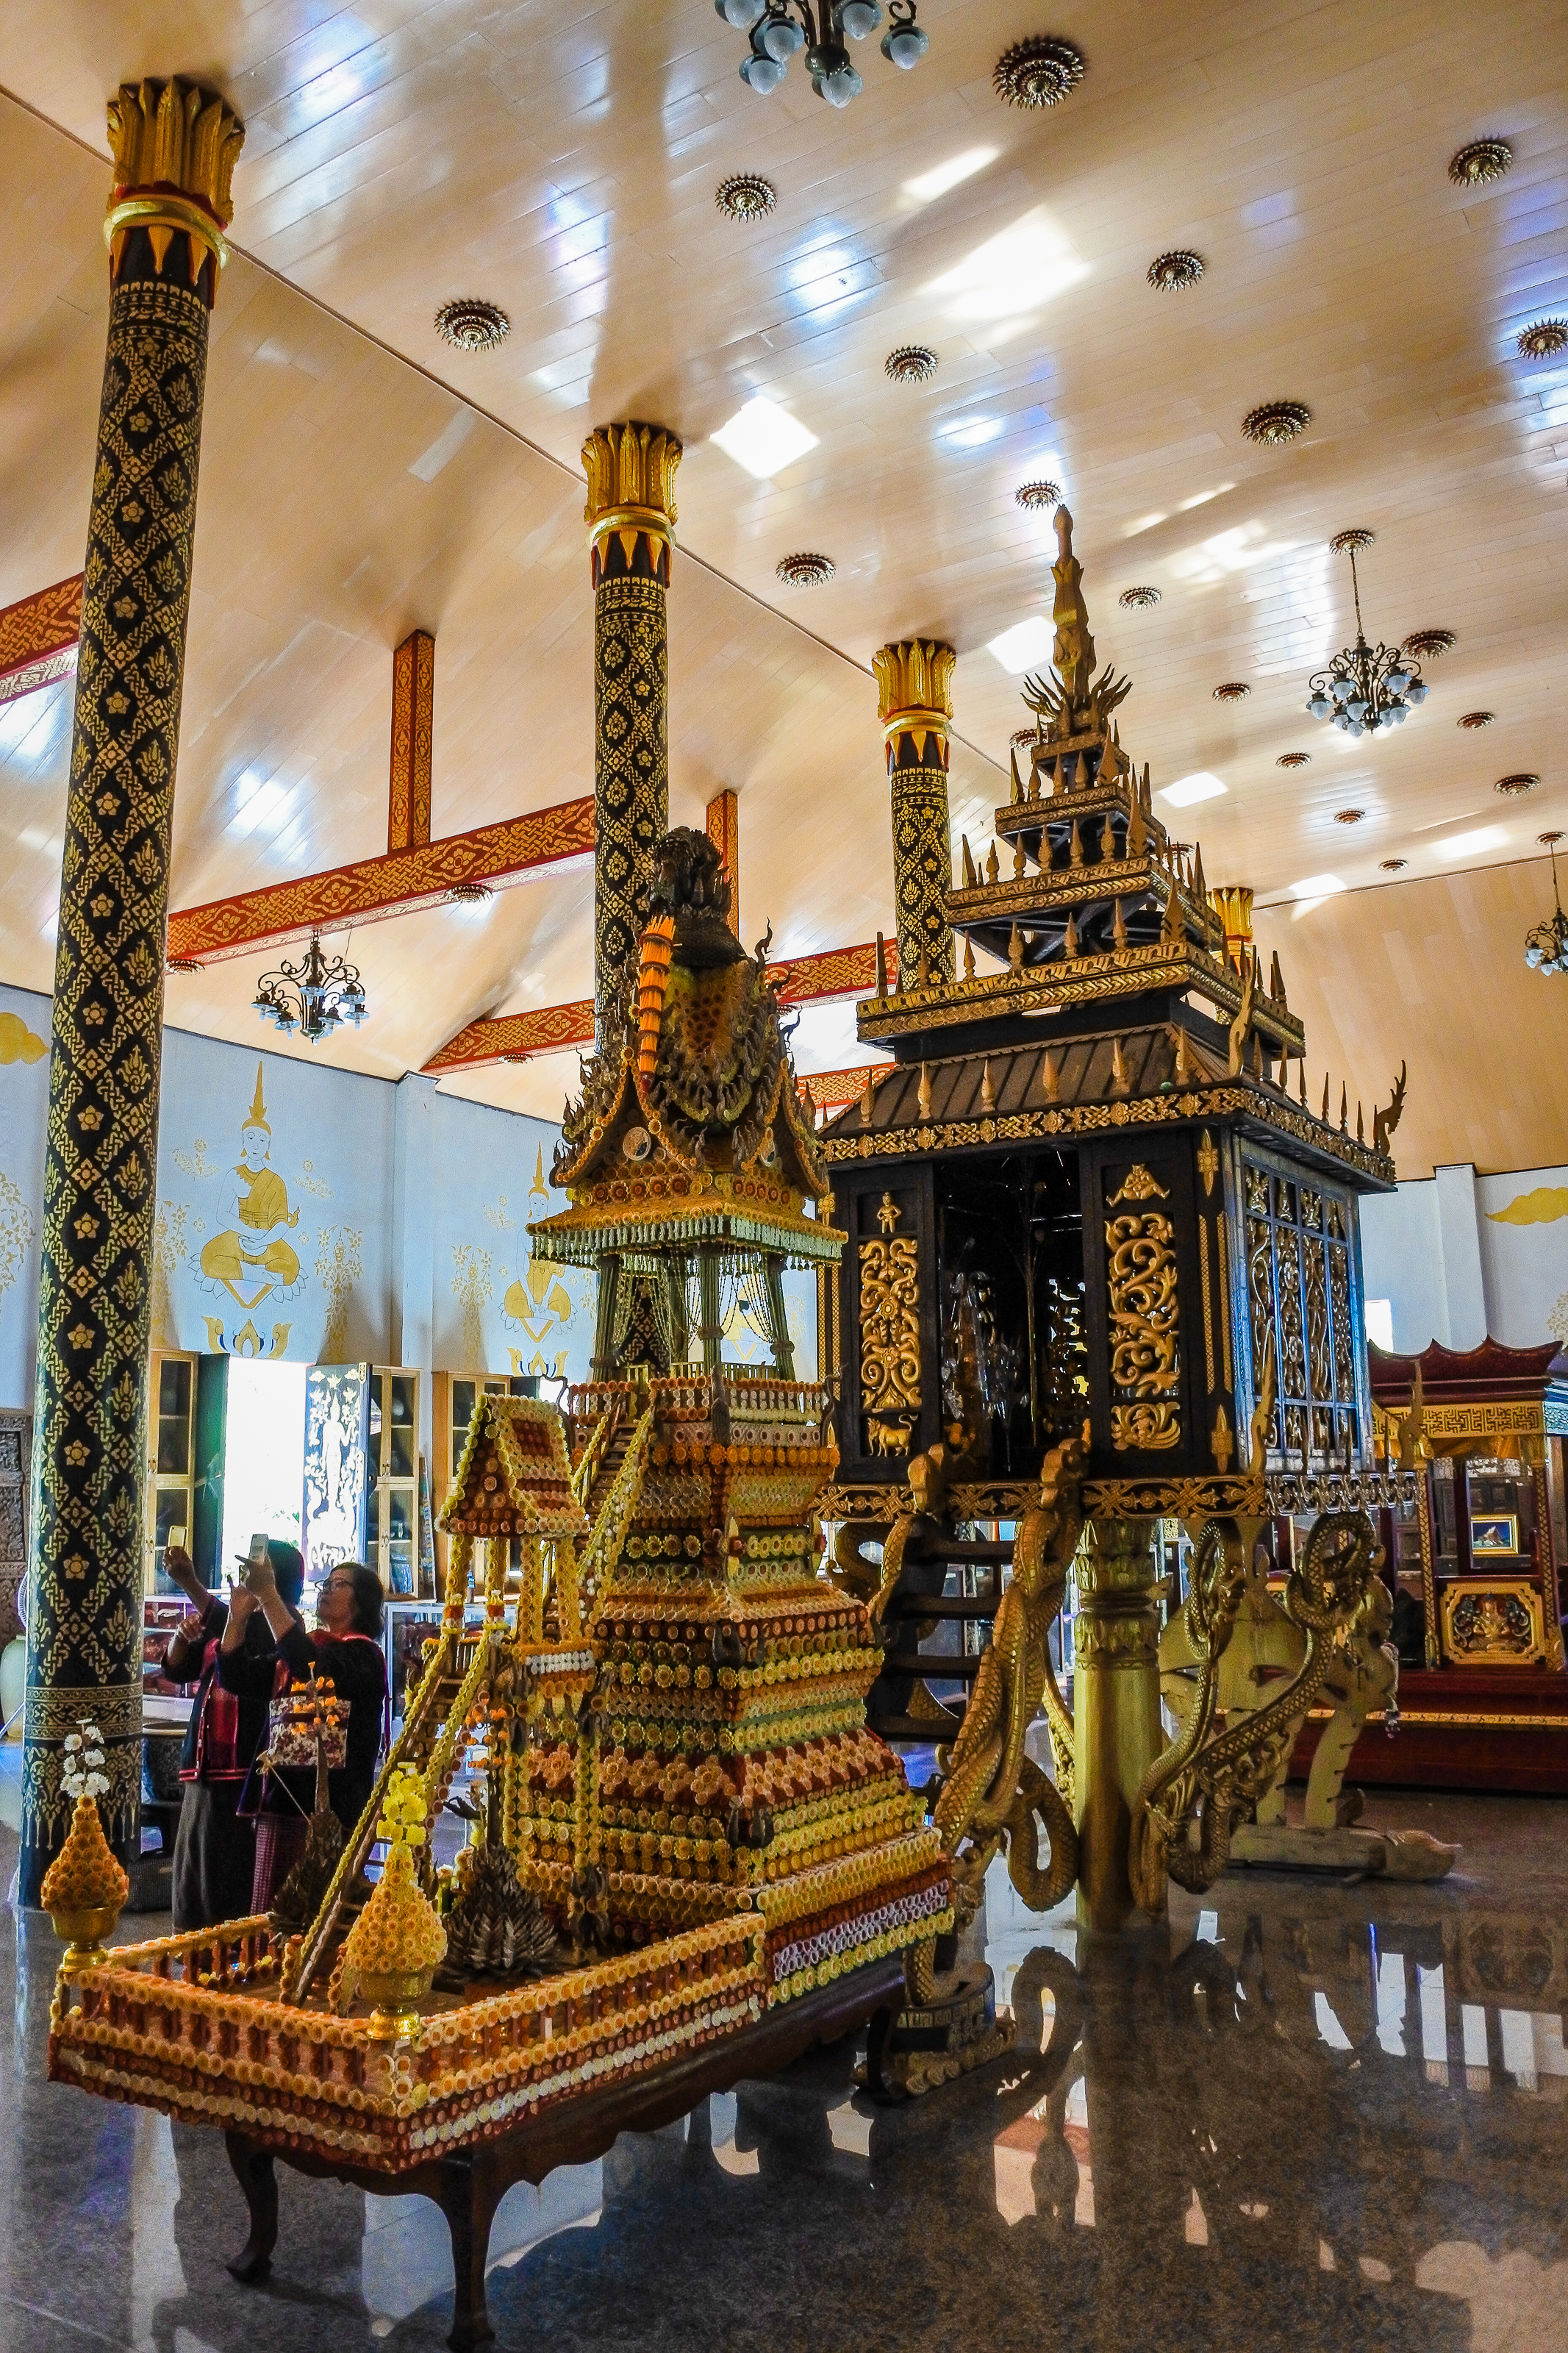
bright, kalasin, building, province, buddha, thailand, antique, place, landmark, wat wang kham, architecture, art, reflection, learn, old, wong, asia, asian, thai, buddha statue, wat, buddhism, ancient, people, religion, traditional, wang, culture, buddhist, khao, temple, kham, travel, southeast, shrine, place of worship, tourist attraction